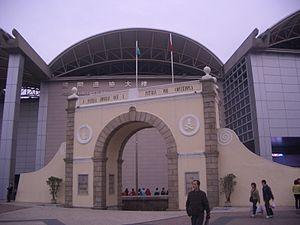
La région administrative spéciale de Macao, de la République populaire de Chine est située sur la côte Sud de la RPC à l'ouest de l'embouchure de la rivière des Perles et est adjacente à la province de Guangdong, et plus précisément de la zone économique spéciale de Zhuhai. Macao a une superficie de 29,5 km² et est composée de la péninsule de Macao, des îles de Taipa et Coloane, et de l'isthme de Cotai.